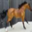
Label: horse